Music of Ireland

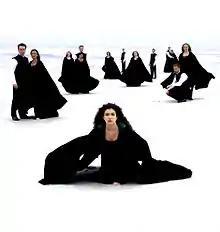
Anúna.

Choral music has been practised in Ireland for centuries, initially at the larger churches such as Christ Church Cathedral, St Patrick's Cathedral, and St Mary's Pro-Cathedral, as well as the University of Dublin Choral Society (founded in 1837).